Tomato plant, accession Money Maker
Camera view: horizontal (90 deg, fisheye); turntable rotation: 90 degrees
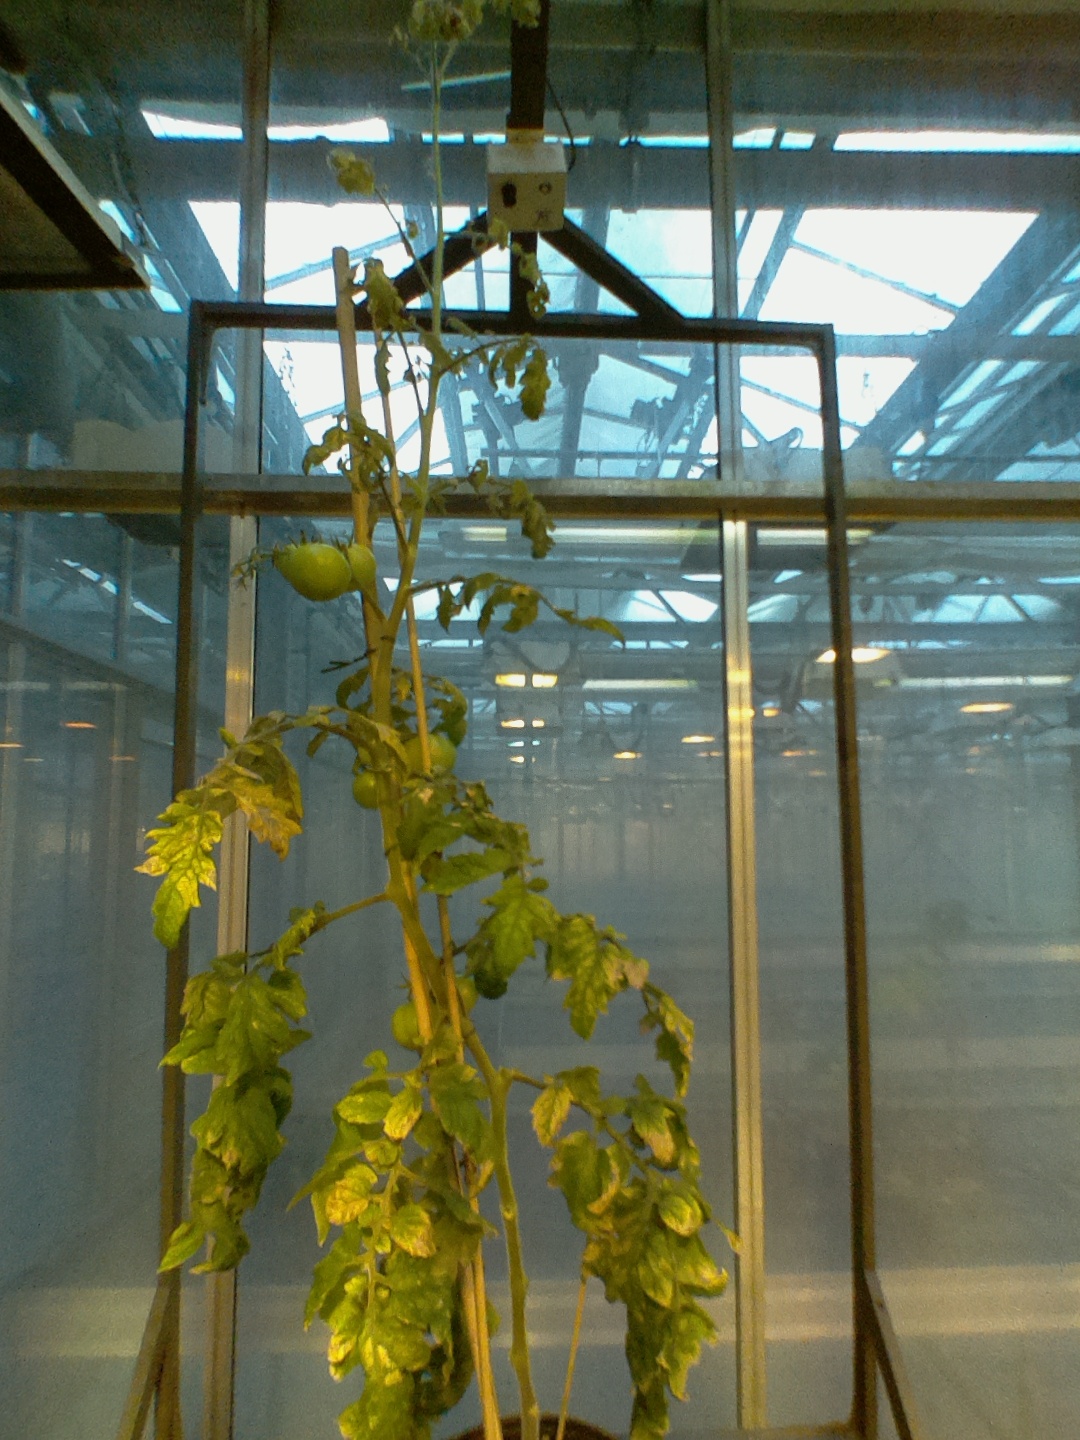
BBCH growth stage 79: 90% -100% of final fruit size